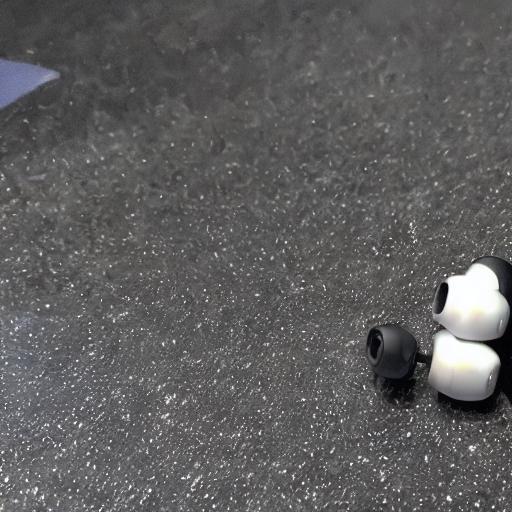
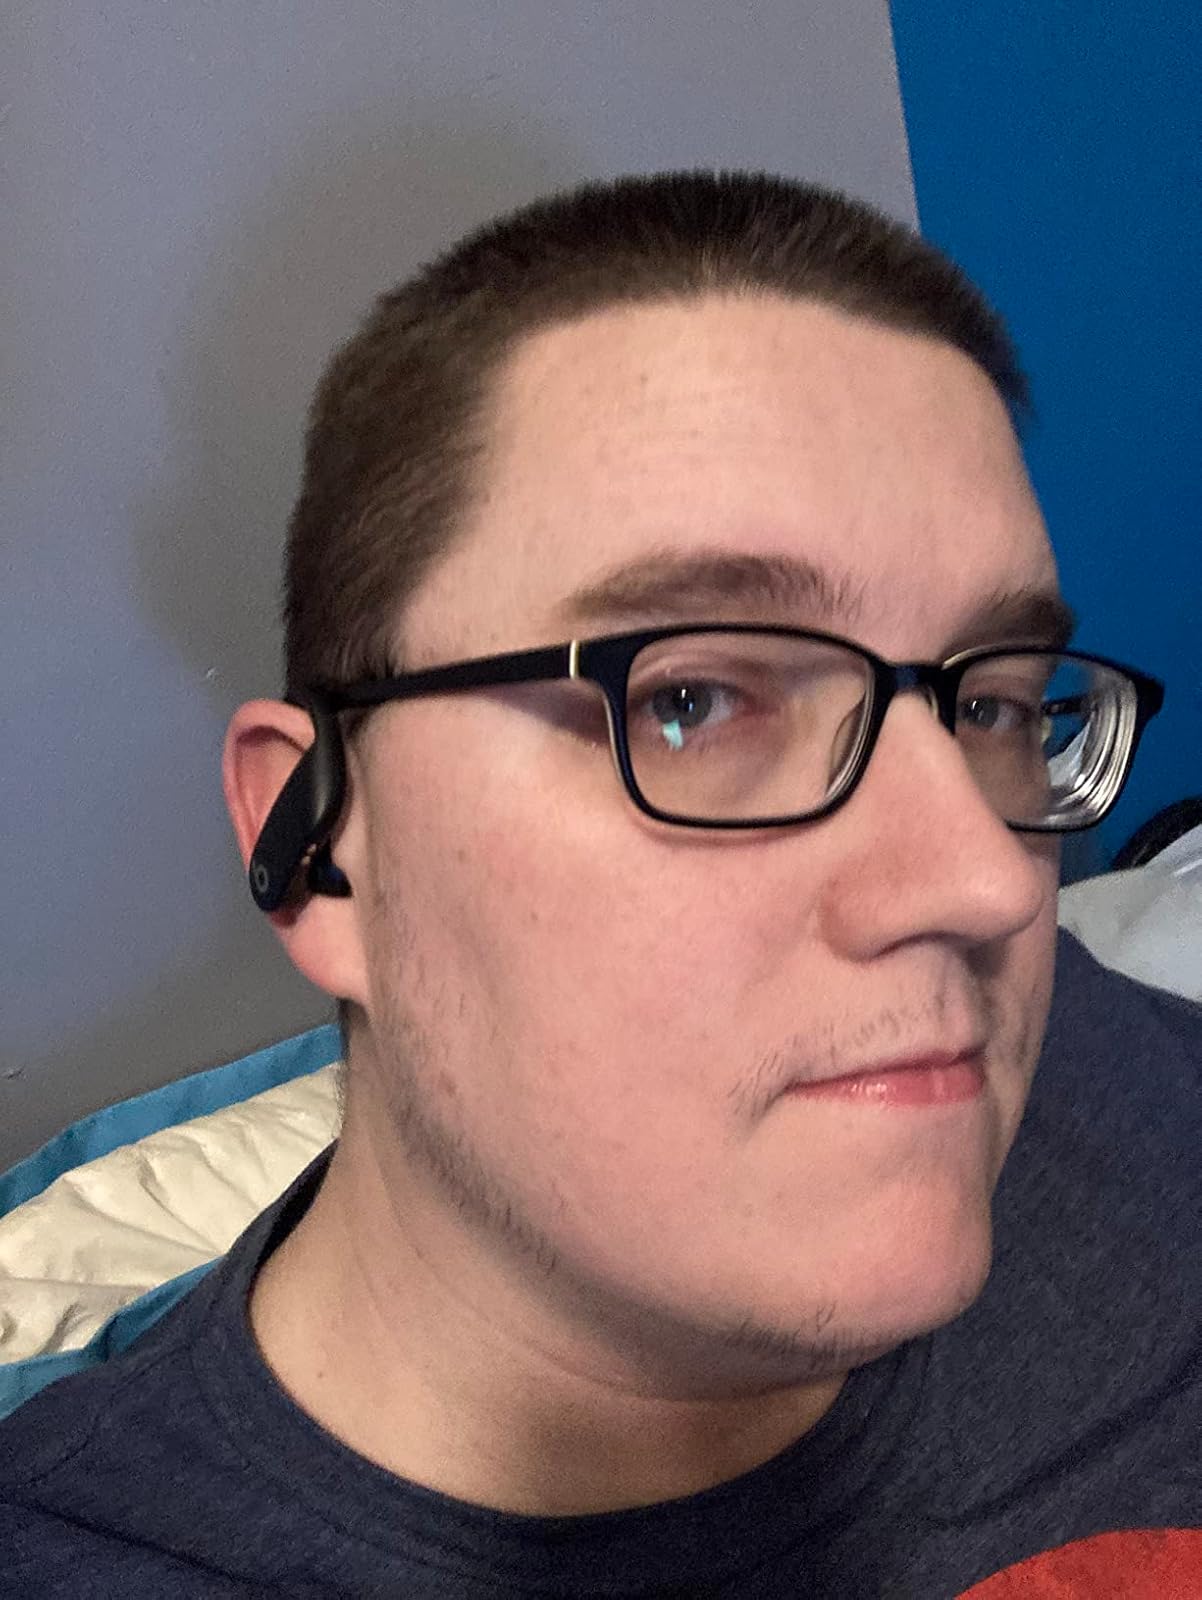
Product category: earbuds
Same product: no